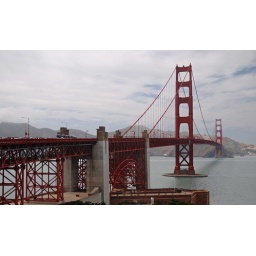
Some orange bridge in San Francisco